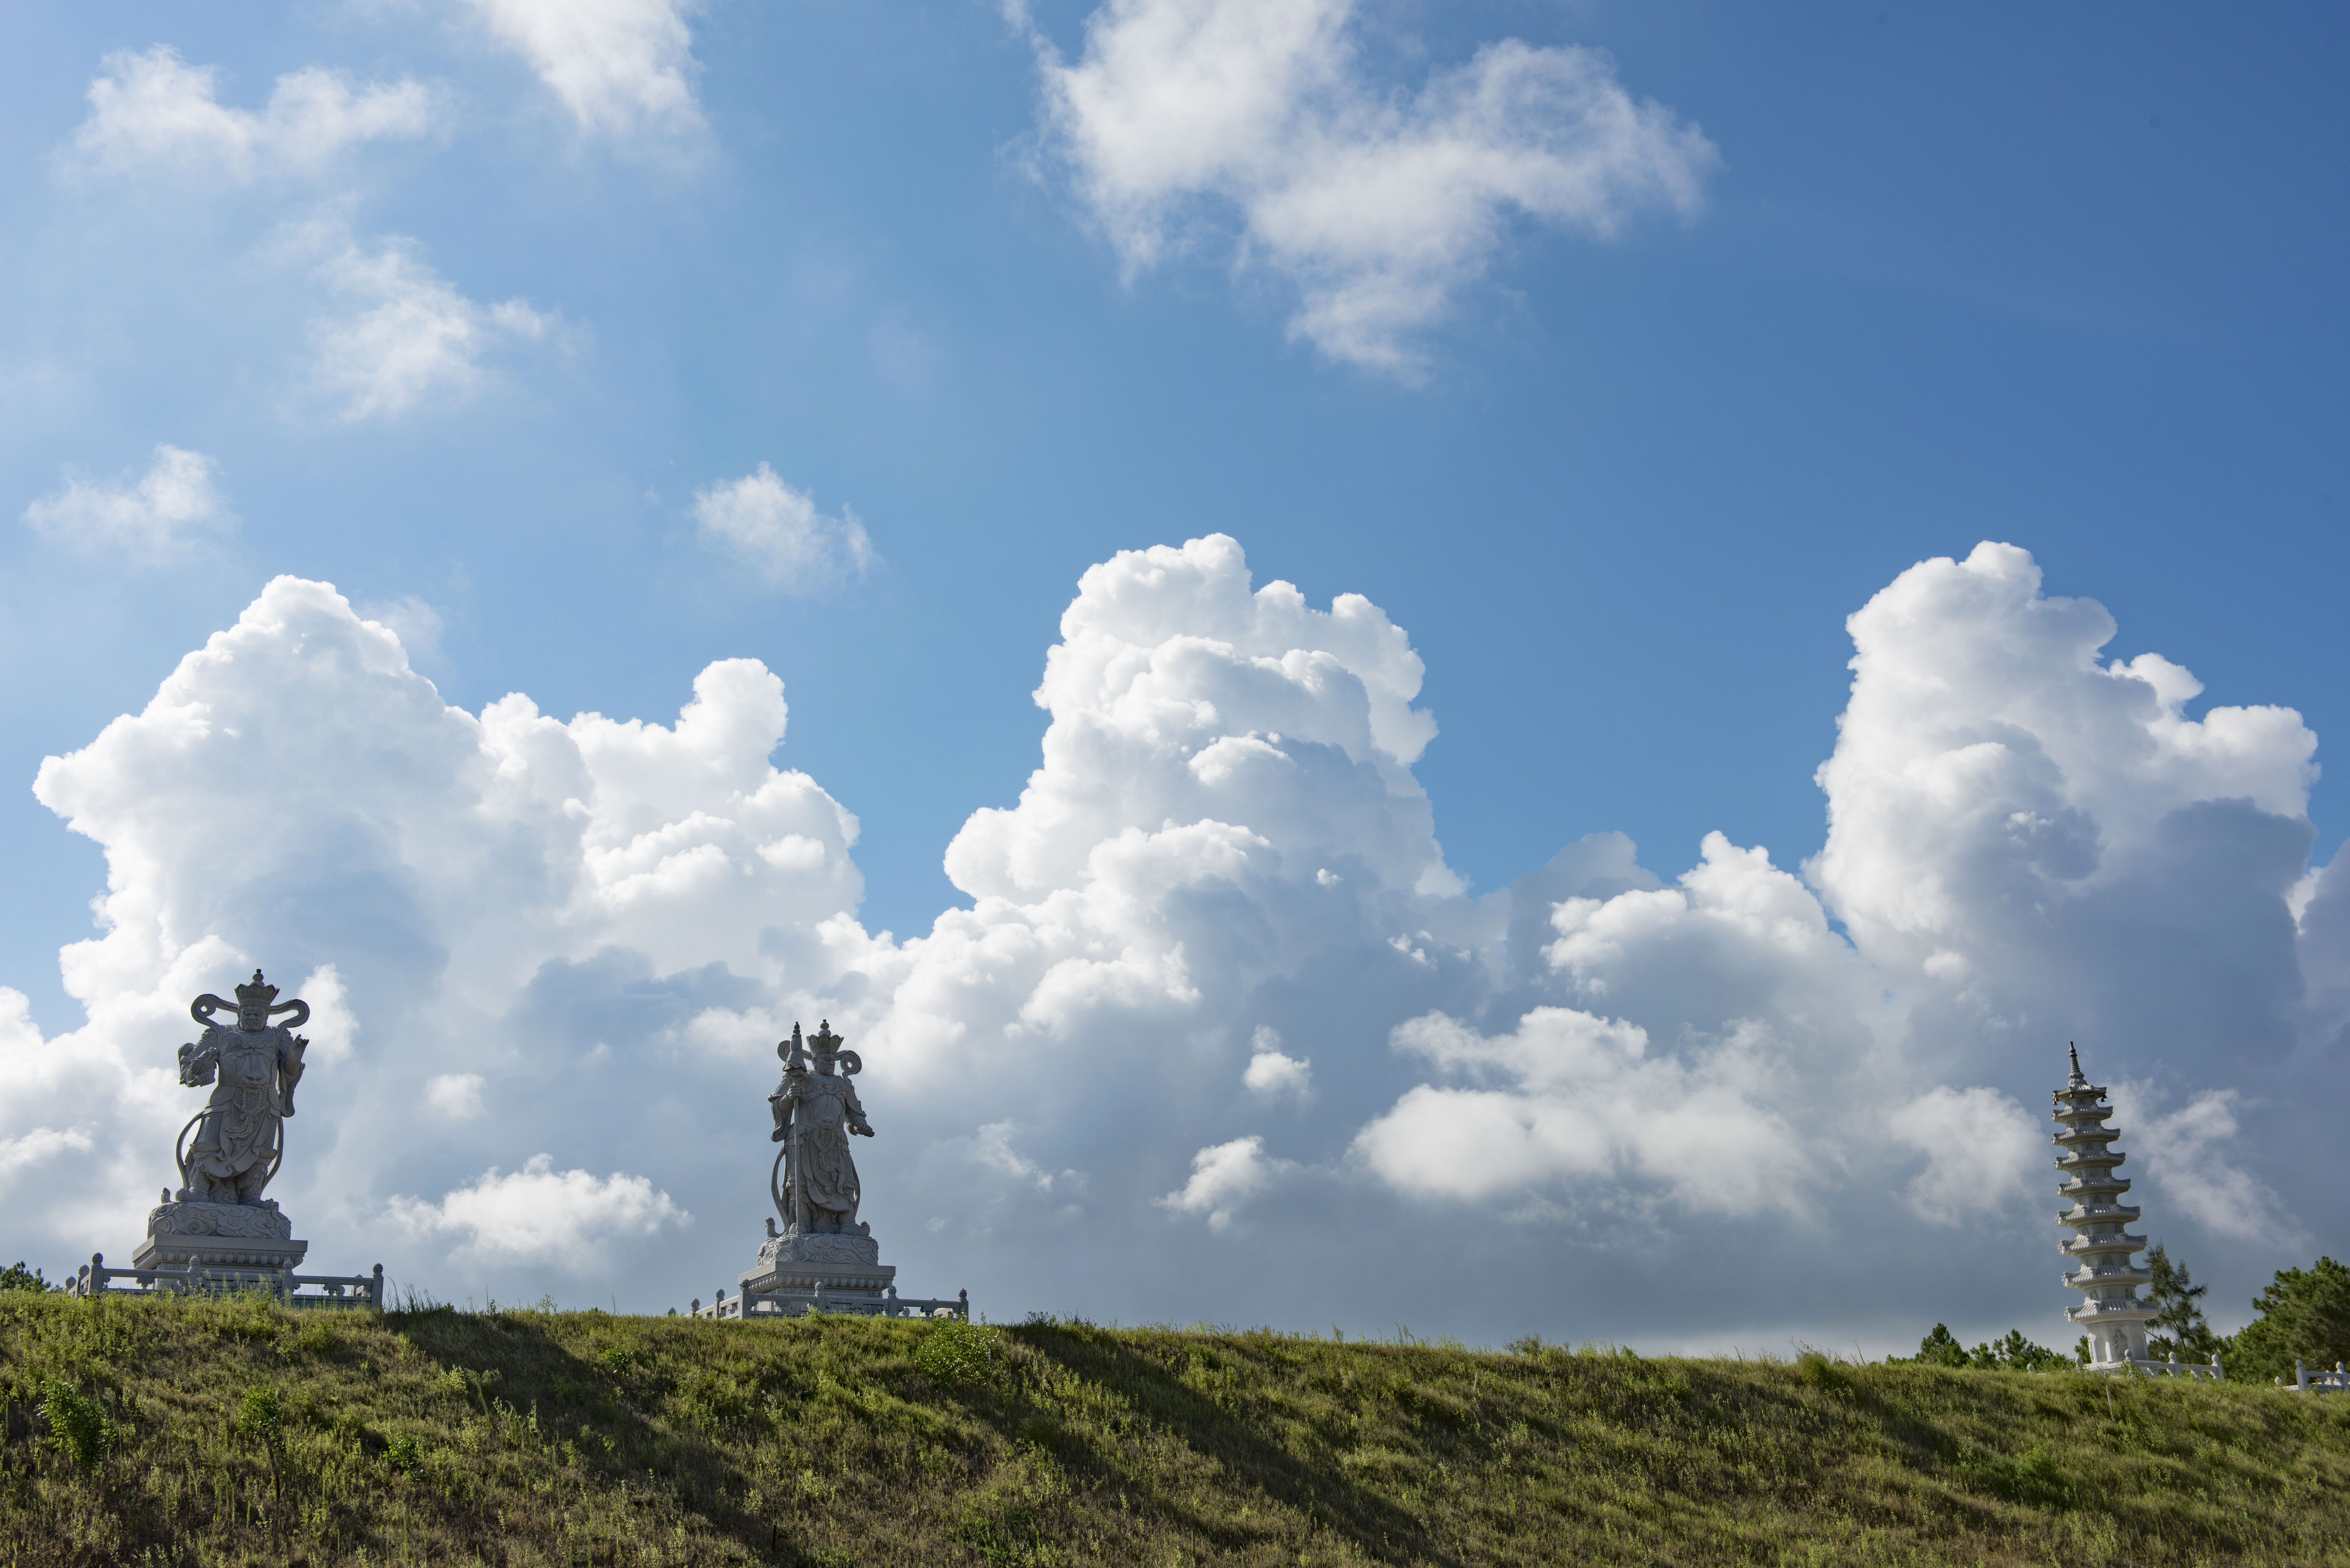
horizon, cloud, sky, field, sunlight, hill, wind, cumulus, plain, good weather, meteorological phenomenon, four kings, atmosphere of earth, netdragon, changle park